Joueur du Grenier

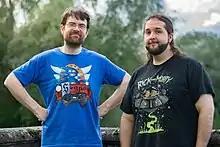
Frédéric Molas and Sébastien Rassiat during the Geek Faëries event, in June 2018

A series of comics produced by the cartoonist Piratesourcil is published from October 2012. It relates the youth of Frédéric before becoming the Attic Gamer, who is already a fan of video games. The first volume was released on October 25, 2012, and published by Hugo et compagnie, the second on September 19, 2013, and the third on September 4, 2014.